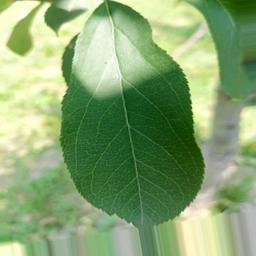
Label: Healthy